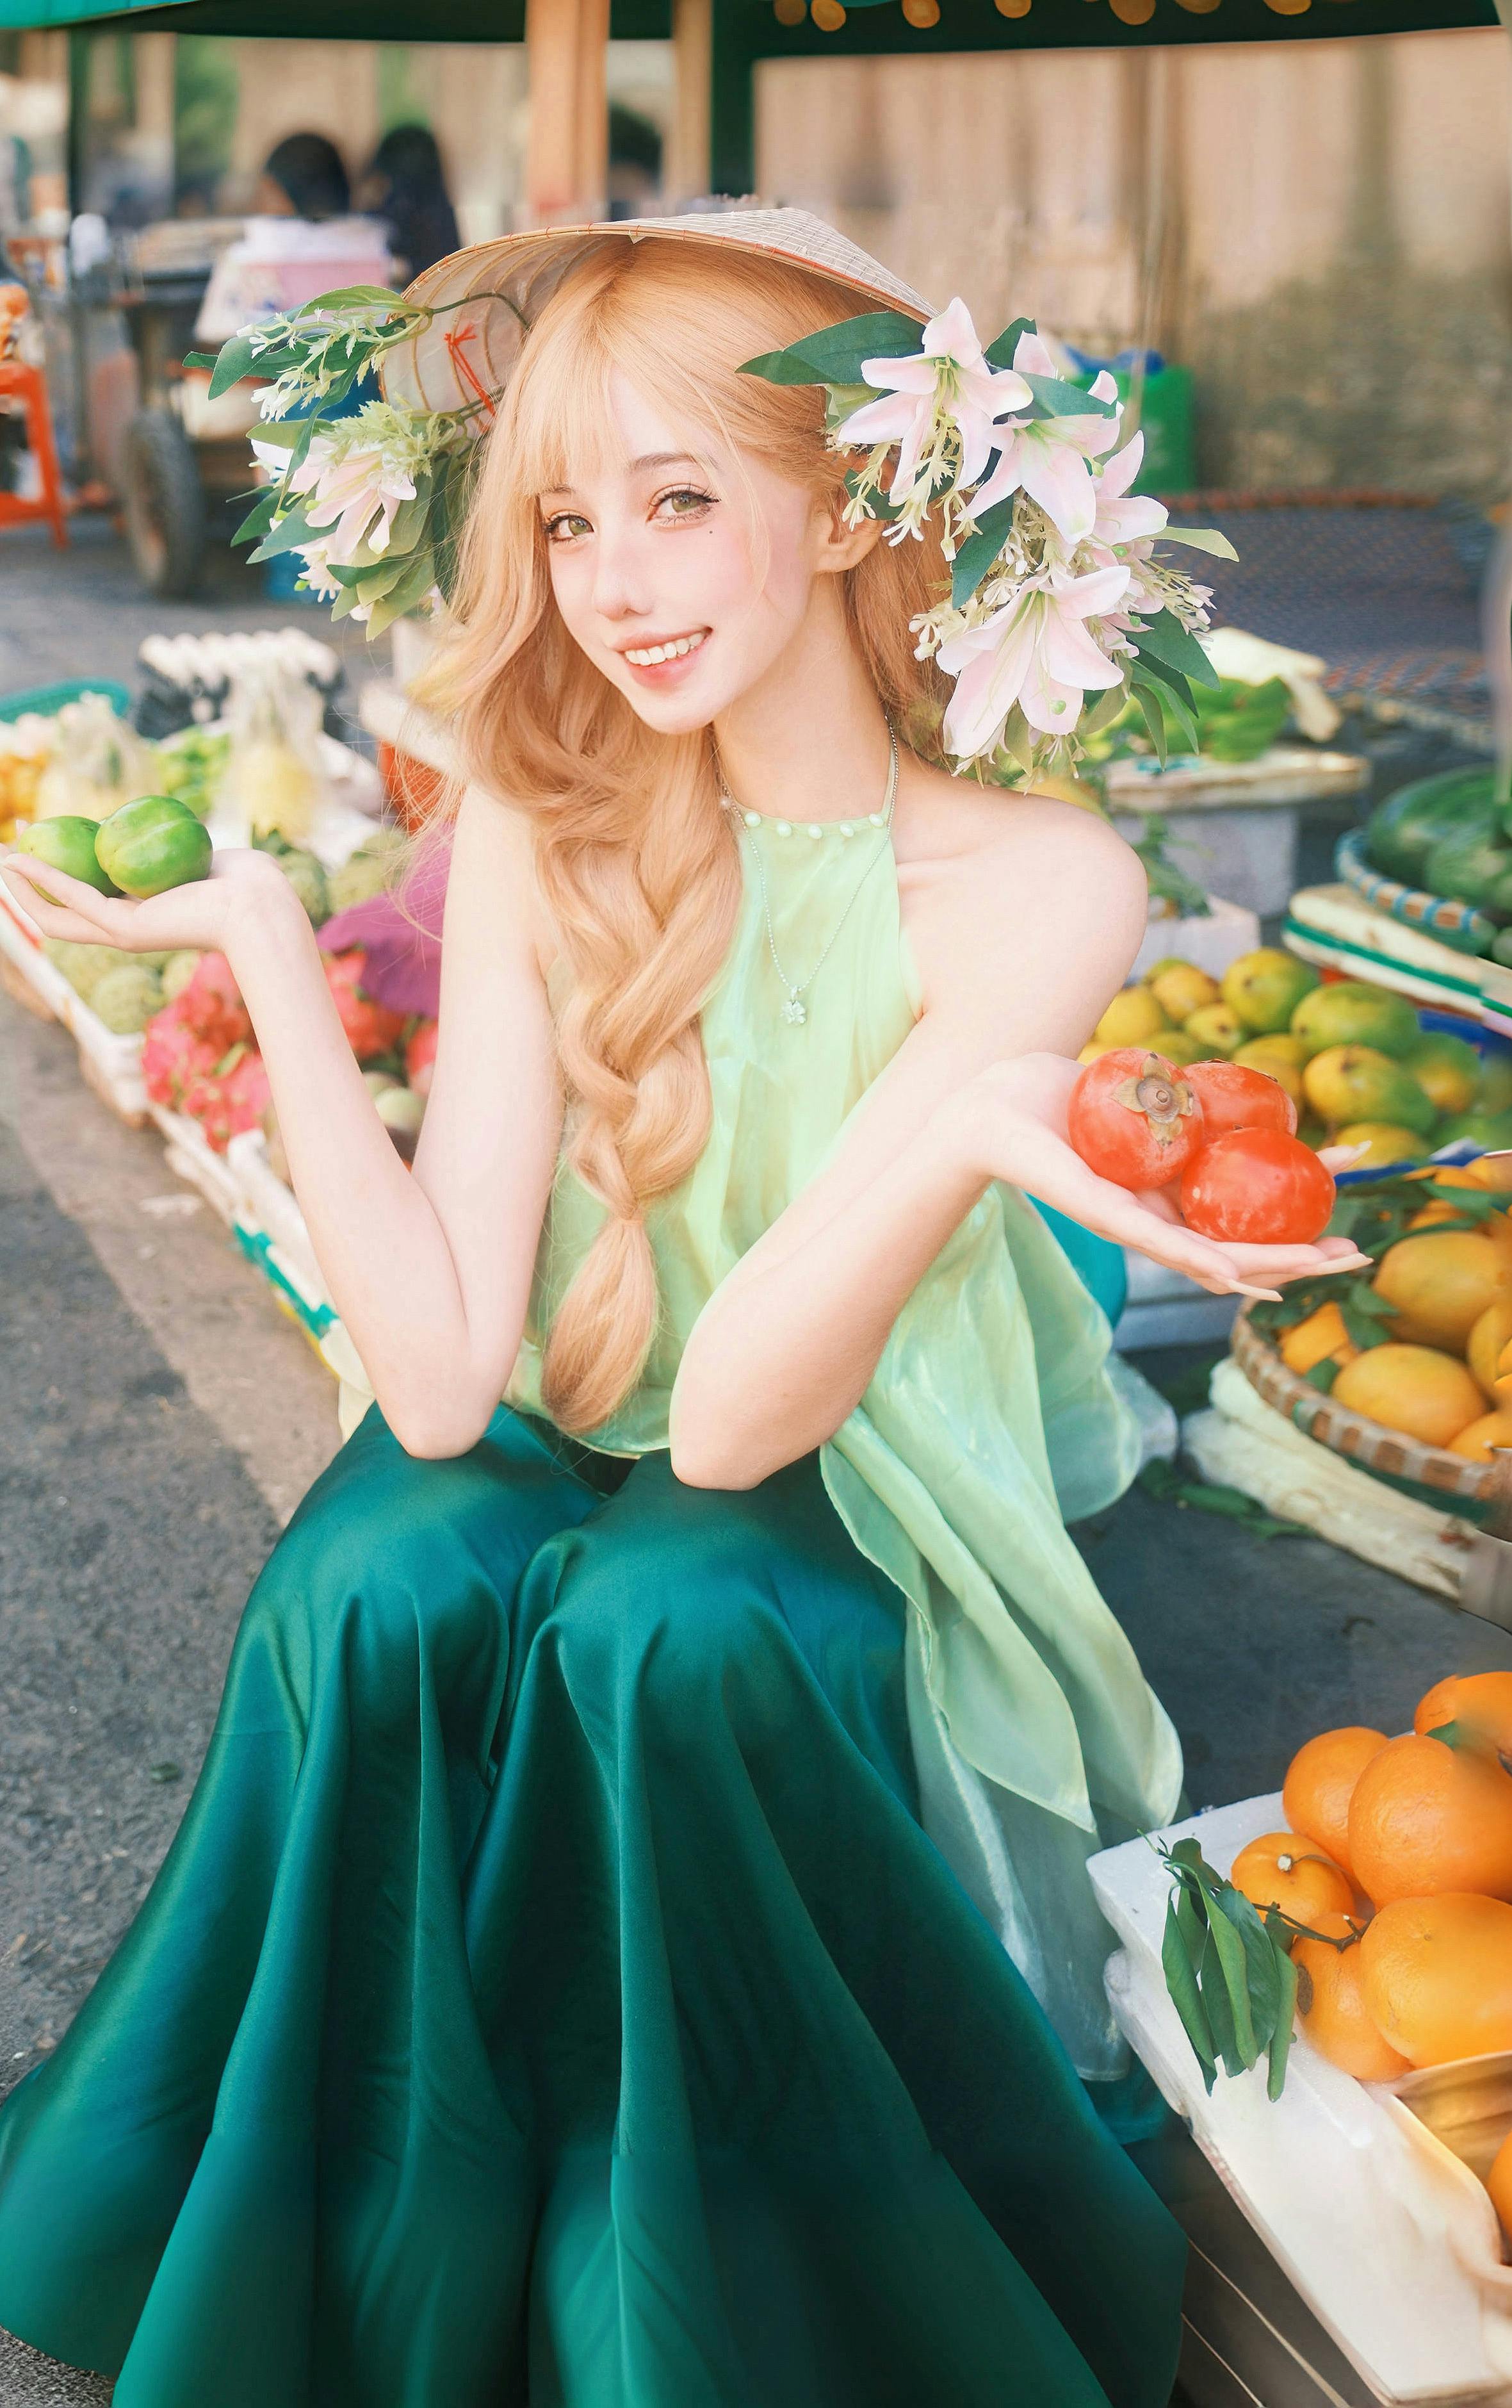
woman, dress, fruit, blond, gown, long hair, model, photo shoot, costume, One piece garment, produce, hime cut, bridal party dress, haute couture, day dress, natural foods, japanese idol, citrus, fashion model, cosplay, silk, food, apples